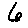
Label: 6